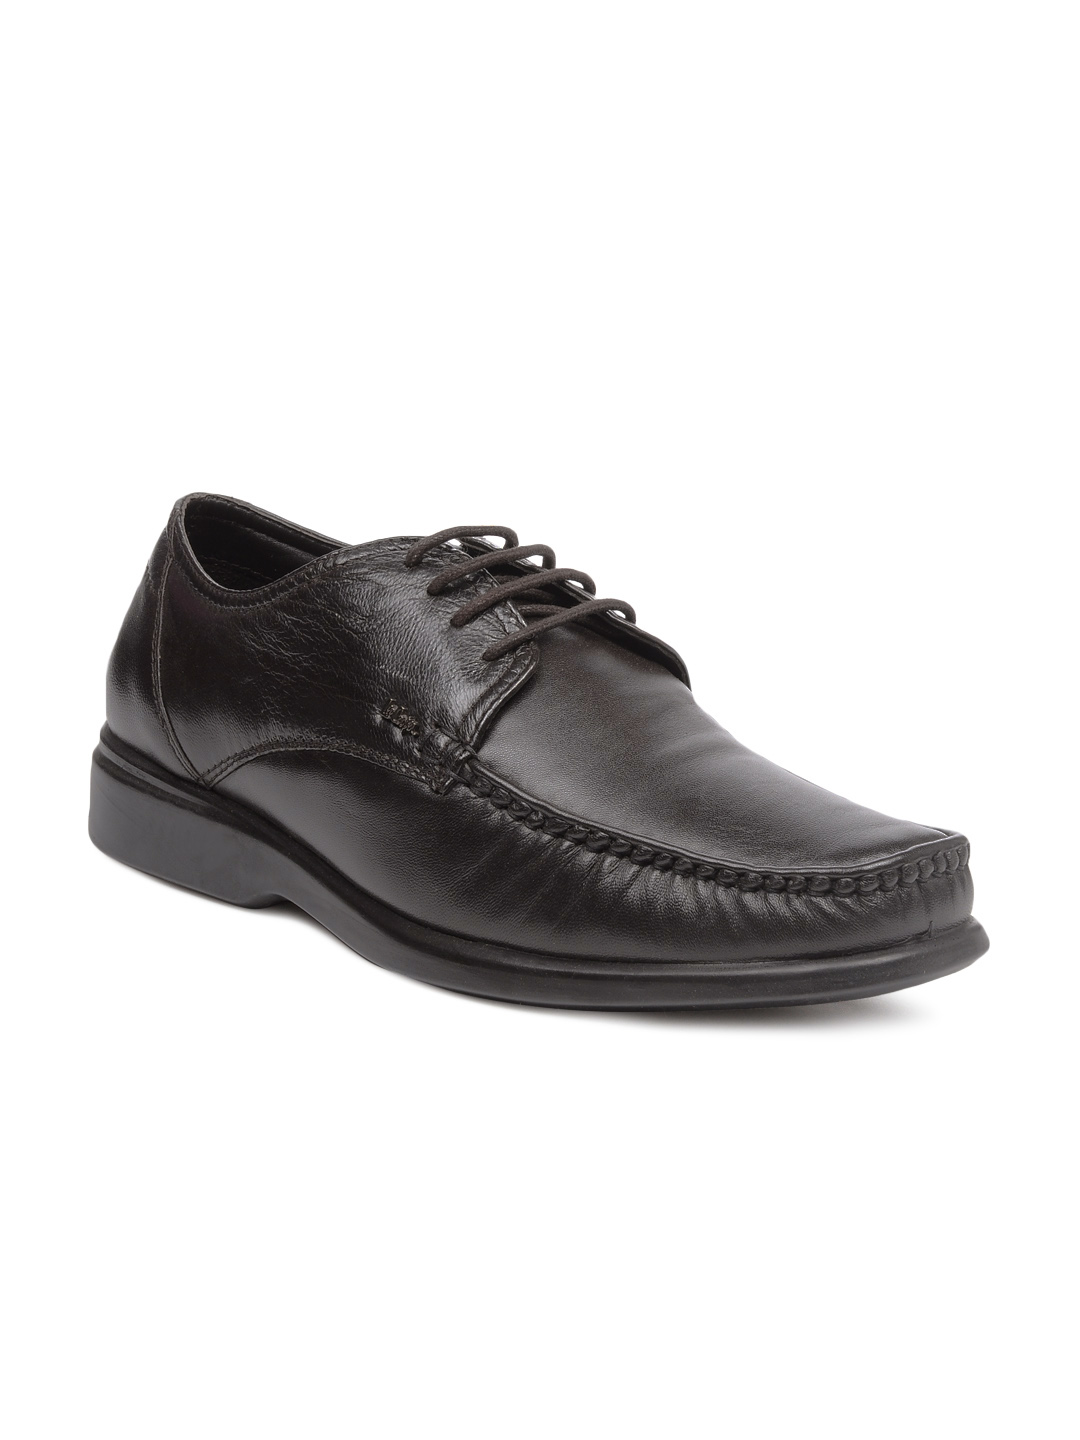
Lee Cooper Men Brown Shoes
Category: Footwear / Shoes / Casual Shoes
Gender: Men
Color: Brown
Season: Summer 2012
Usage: Formal